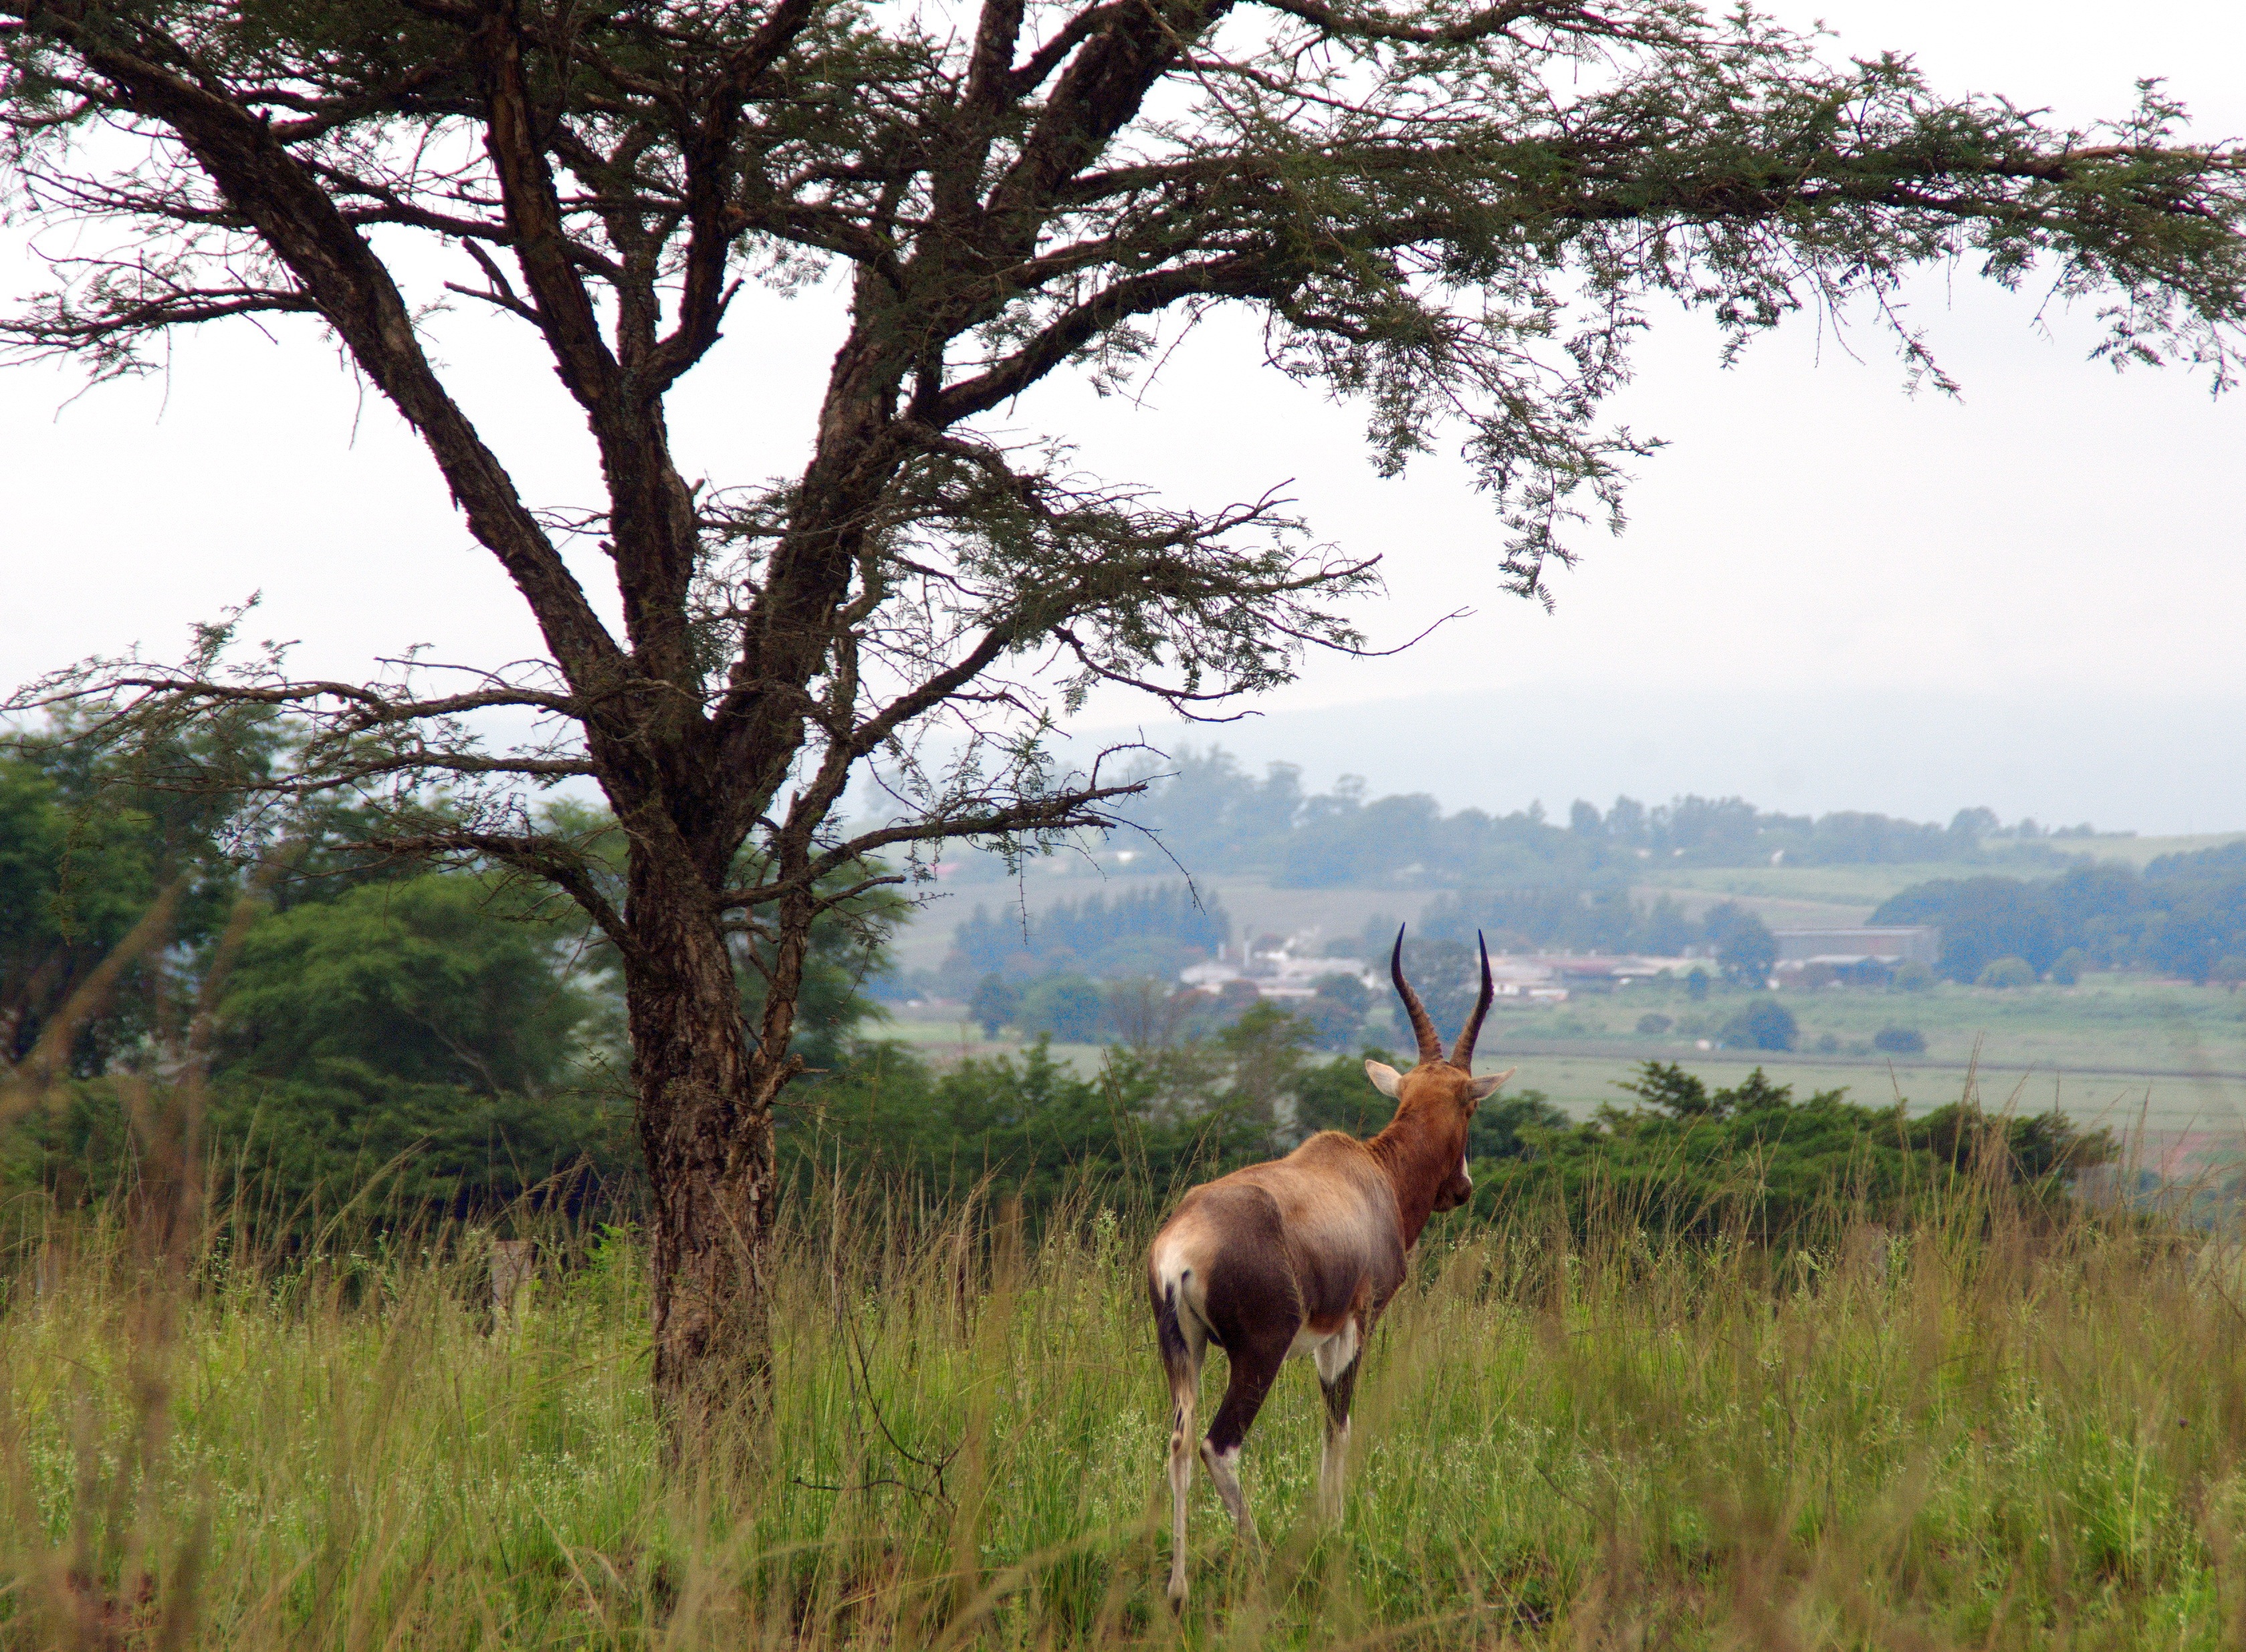
meadow, prairie, wildlife, wild, deer, herd, pasture, grazing, mammal, fauna, savanna, antelope, savannah, grassland, safari, ecosystem, elk, south africa, animal park